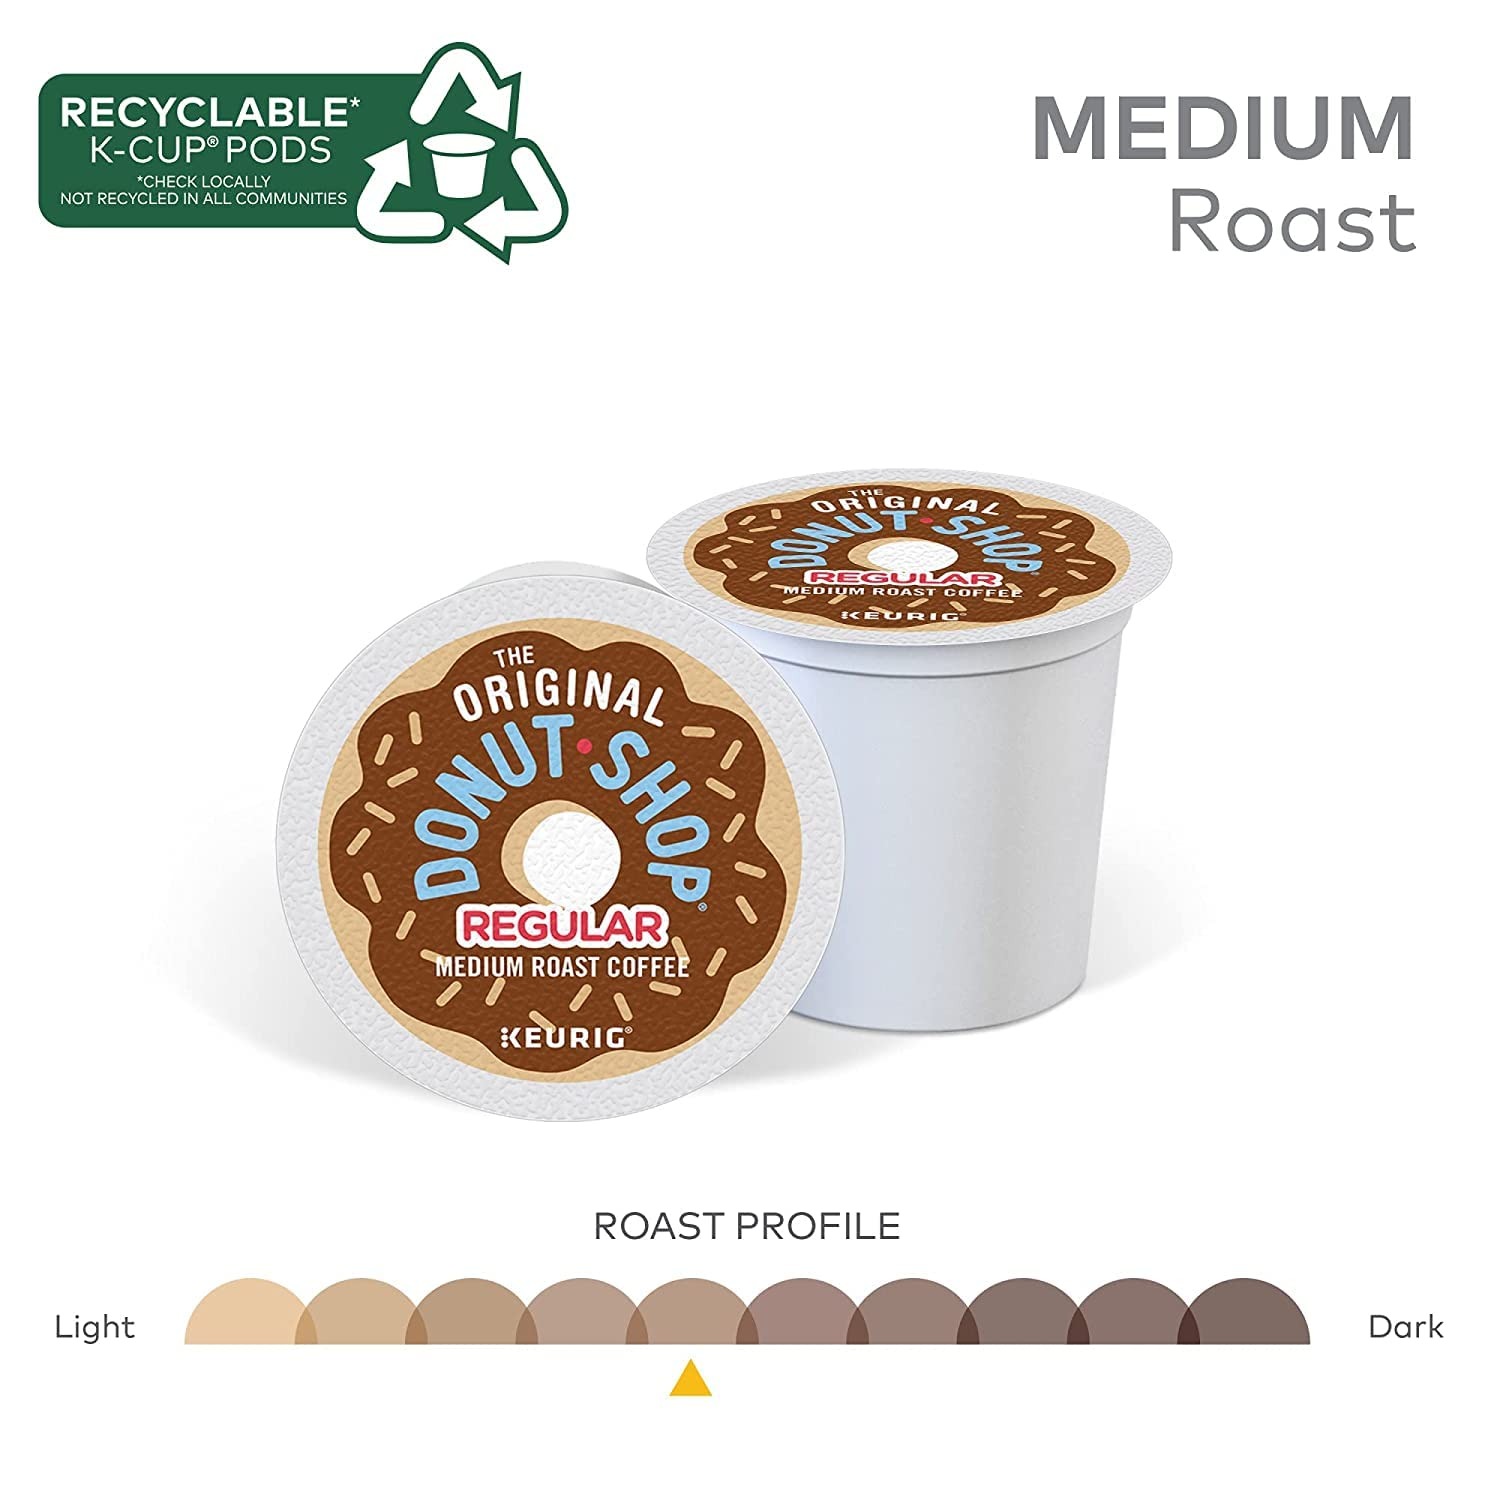
Item Name: The Original Donut Shop Regular, Keurig K-Cups, Medium Roast Coffee Pods, 100 Count
Value: nan
Unit: None

Price: 55.99